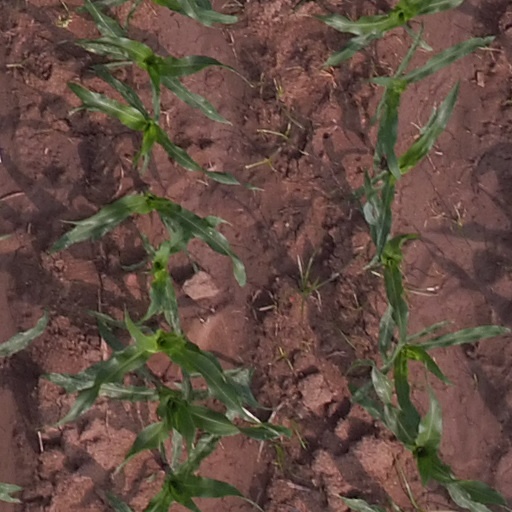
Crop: maize; corn